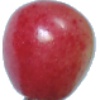
Label: Cherry Rainier 1